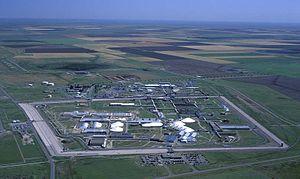
Vue aérienne de l'usine Pantex chargé du démantelement des armes nucléaires américaines.
Pantex désigne à la fois une société américaine et un site d'assemblage et de démantèlement d'armes nucléaires. En 2015, c'est le seul site effectuant ces tâches pour le compte des États-Unis. Il est également responsable de maintenir la sécurité et la fiabilité des armes nucléaires inactives des États-Unis. Le site est situé sur un terrain d'une superficie de 65 km² dans le comté de Carson à environ 27 km au nord-est d'Amarillo, Texas, États-Unis juste au nord de la U.S. Route 60. Le site est exploité pour le compte du Département de l'Énergie des États-Unis par BWXT Pantex et Laboratoires Sandia. BWXT Pantex est une société conjointement détenue par BWX Technologies, Honeywell et Bechtel.